Battle of Jerusalem

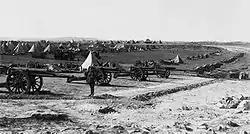
The camp of the 94th Heavy Battery on Mt Scopus after they helped capture Jerusalem

The mayor of Jerusalem, Hussein Salim al-Husseini, attempted to deliver the Ottoman Governor's letter surrendering the city to Sergeants James Sedgewick and Frederick Hurcomb of 2/19th Battalion, London Regiment, just outside Jerusalem's western limits on the morning of 9 December 1917. The two sergeants, who were scouting ahead of Allenby's main force, refused to take the letter. It was eventually accepted by Brigadier General C.F. Watson, commanding the 180th (2/5th London) Brigade.